Bush Barrow

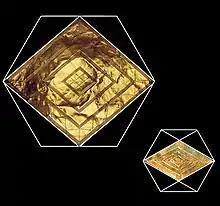

The barrow was excavated in 1808 by William Cunnington for Sir Richard Colt Hoare. It contained a male skeleton with a collection of funerary goods that make it "the richest and most significant example of a Bronze Age burial monument not only in the Normanton Group or in association with Stonehenge, but arguably in the whole of Britain". The items date the burial to the early Bronze Age, circa 1950 BC, and include a large 'lozenge'-shaped sheet of gold, a sheet gold belt plate, three bronze daggers, a bronze axe, a stone macehead and bronze rivets, all held by the Wiltshire Museum, Devizes.